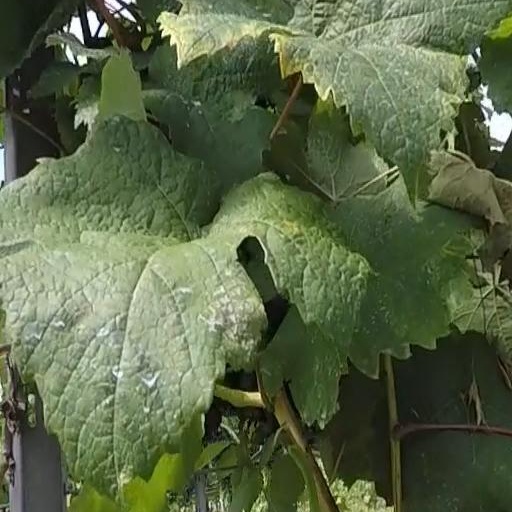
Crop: grape